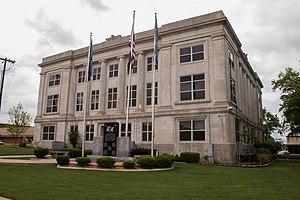
Le comté de Marshall est un comté situé au sud de l'État de l'Oklahoma, aux États-Unis. Le siège du comté est Madill. Selon le recensement de 2000, sa population est de 5 737 habitants. Avec une superficie de 1 106 km², le comté de Marshall est le plus petit comté de l'Oklahoma.